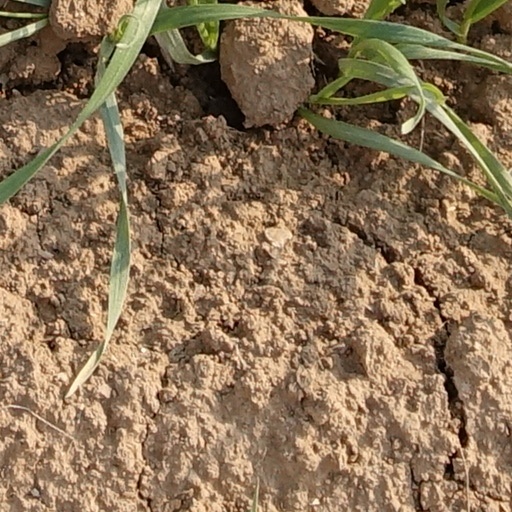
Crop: wheat